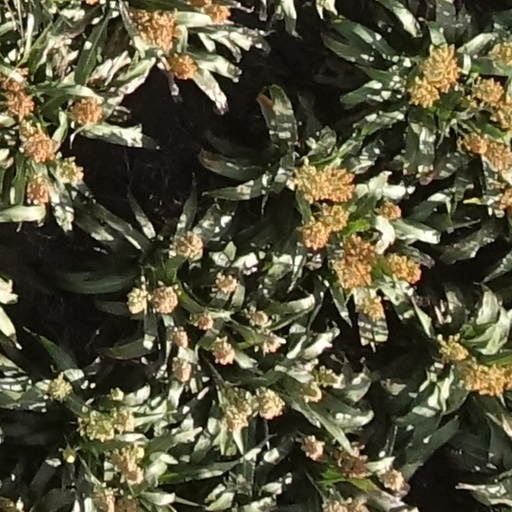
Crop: sorghum